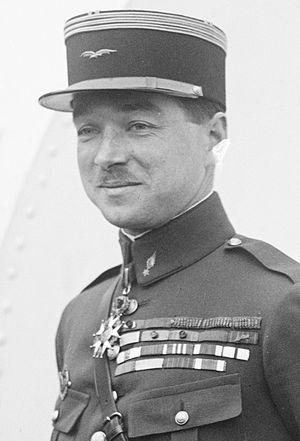
Cette page concerne les événements qui se sont produits durant l'année 1894 en Lorraine.
Le statut d'as de l'aviation s'obtient en principe au bout de cinq victoires en combat aérien et ce en référence au nombre de signes sur la carte à jouer « As ». Mais ce comptage ne prend pas en compte les victoires « probables », ou bien les enregistre comme une demi-victoire.
René Fonck, né à Saulcy-sur-Meurthe le 27 mars 1894 et mort dans le 8ᵉ arrondissement de Paris le 18 juin 1953, est un aviateur et homme politique français.